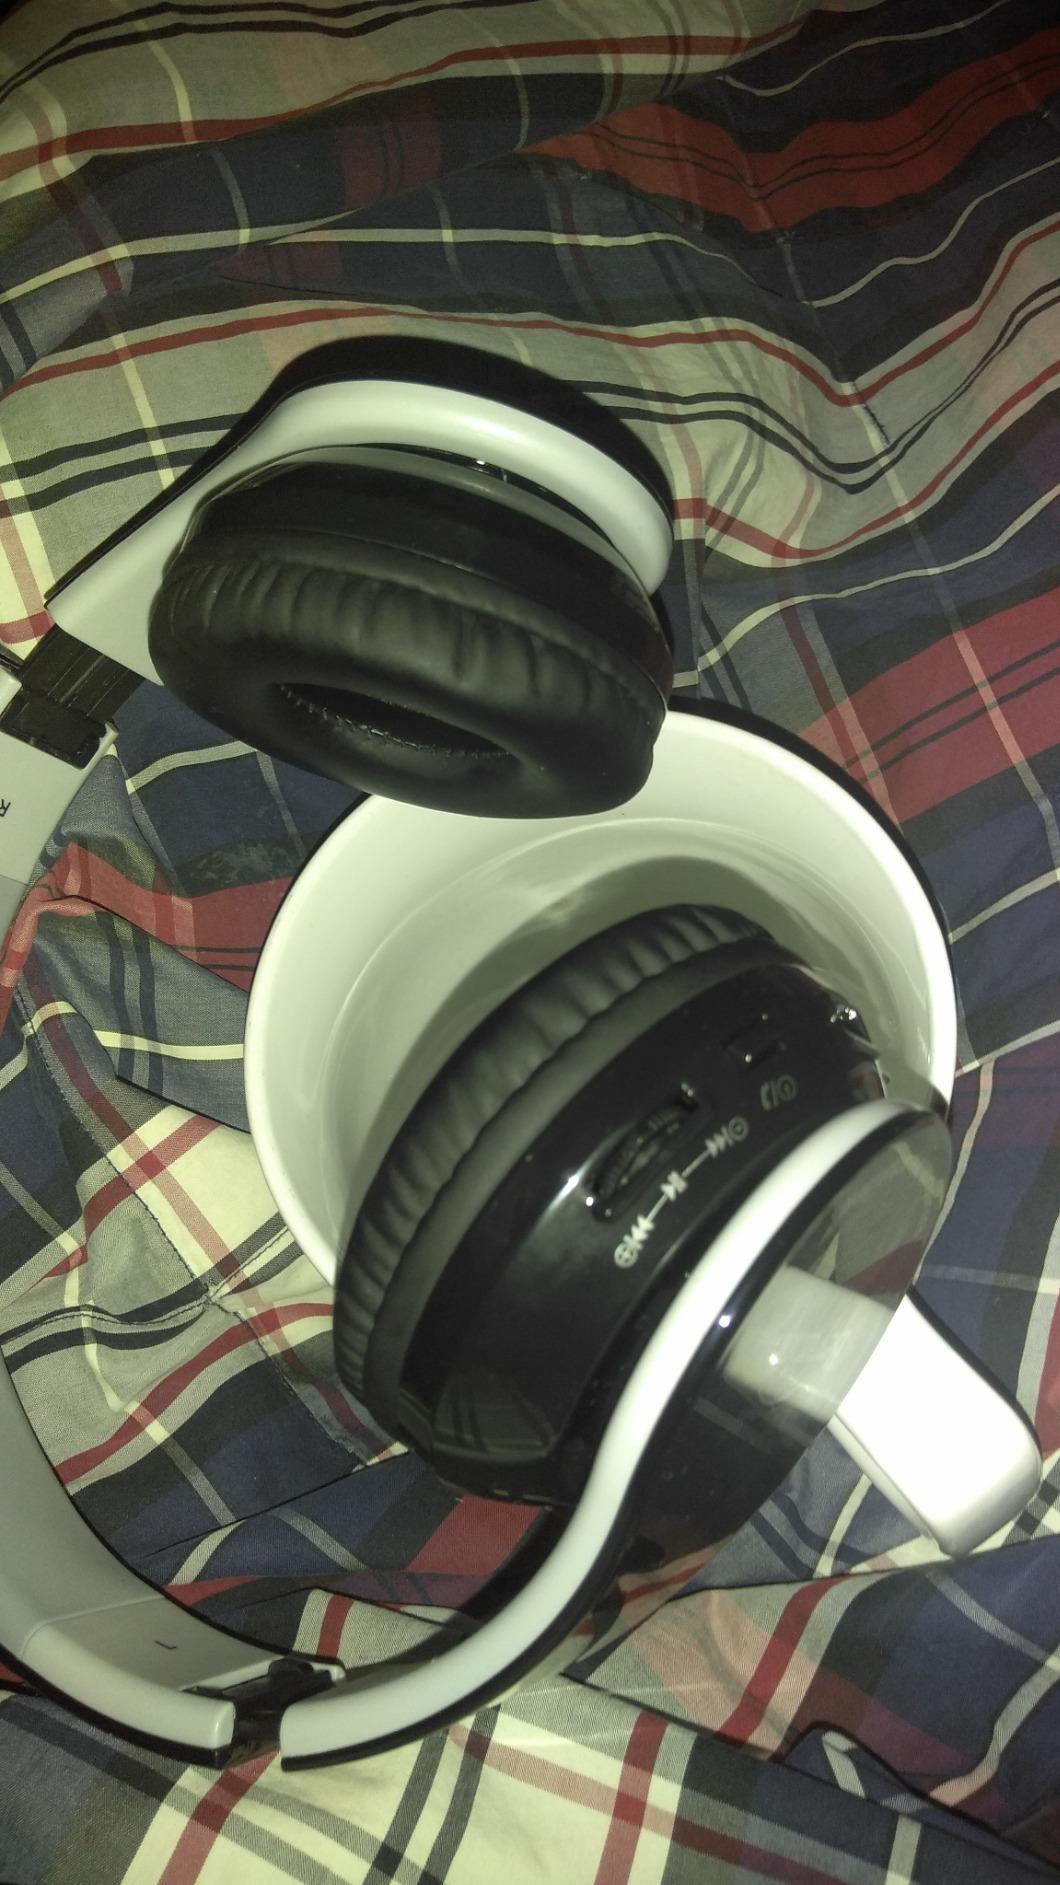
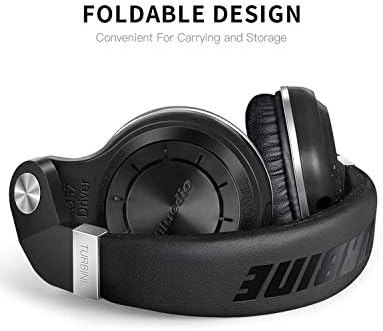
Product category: headphones
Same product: no